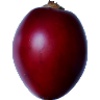
Label: tamarillo